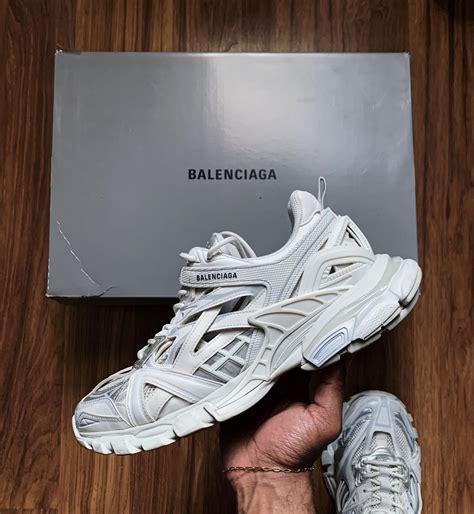
Brand: Balenciaga
Model: Track